Stubičke Toplice

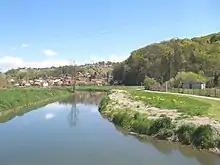
Valley of the creek "Vidak" with the settlement under "Kamenjak" forest. Prior to 1991, when it was annexed to the territory of Stubičke Toplice, the settlement on the picture (located on the north side of municipality) belonged to the territory of the village Andraševec.

The third building of the whole resort complex, the classicist chapel of St. Catherine, was built by the same person. It was built and dedicated in 1814. On the complex of Stubičke Toplice, the same person, at the same time, built the three objects and applied different styles (baroque tradition, neo-gothic, classicism). At the invitation of the bishop of Maksimilijan Vrhovac in Stubičke Toplice, the most famous doctors and surgeons come to investigate and confirm the healing and possible health care enabled by using thermal springs.